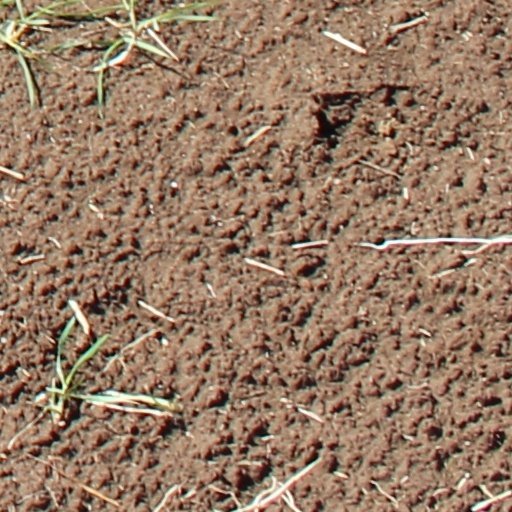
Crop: wheat